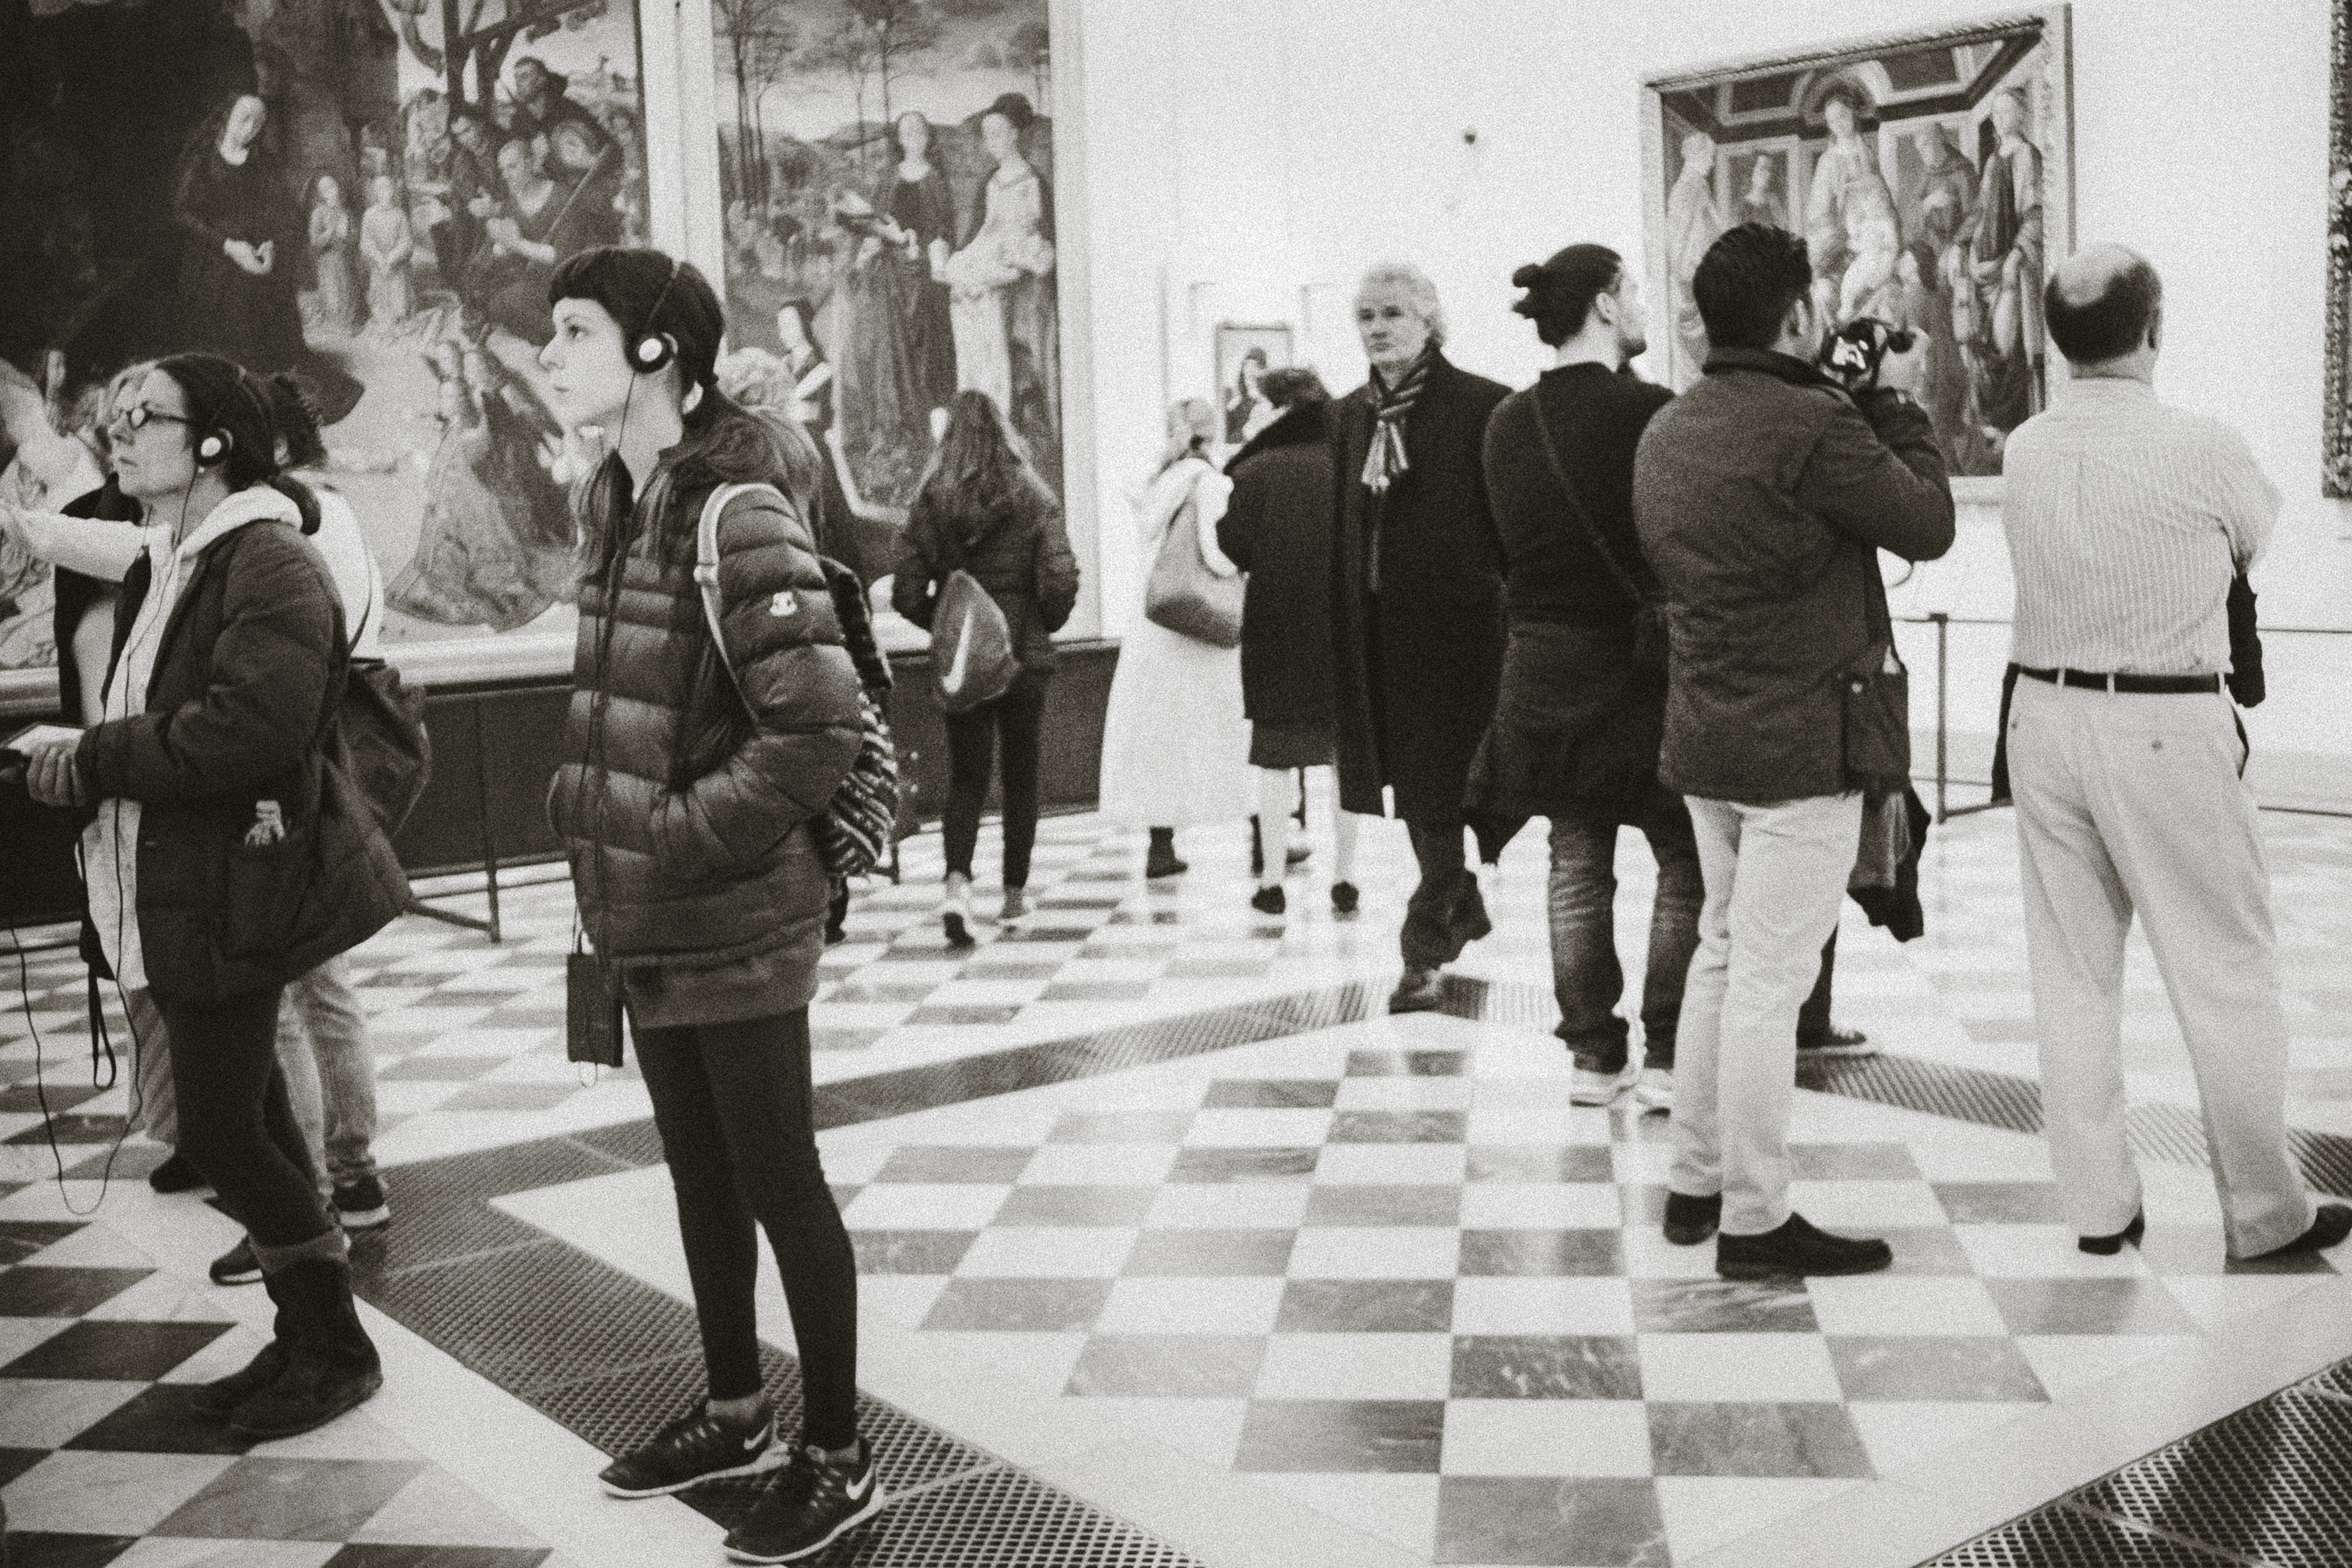
black and white, people, street, urban, crowd, travel, fujifilm, italy, monochrome, bw, blackandwhite, blackwhite, art, cool image, design, ngc, photograph, history, image, it, tourist attraction, fuji, florence, fujixt1, firenze, fujix, noireblanc, toscana, monochrome photography, social group